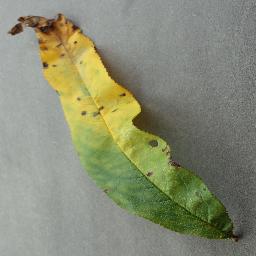
Label: Peach___Bacterial_spot